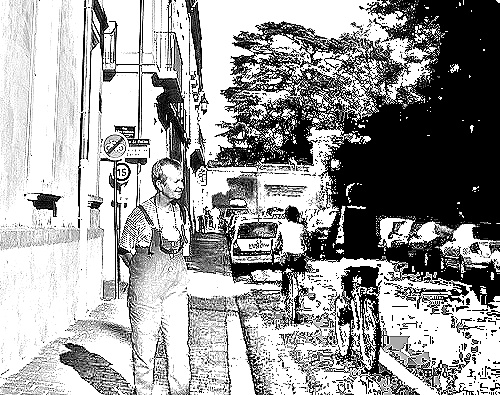
Portrait style: Sketch Portrait